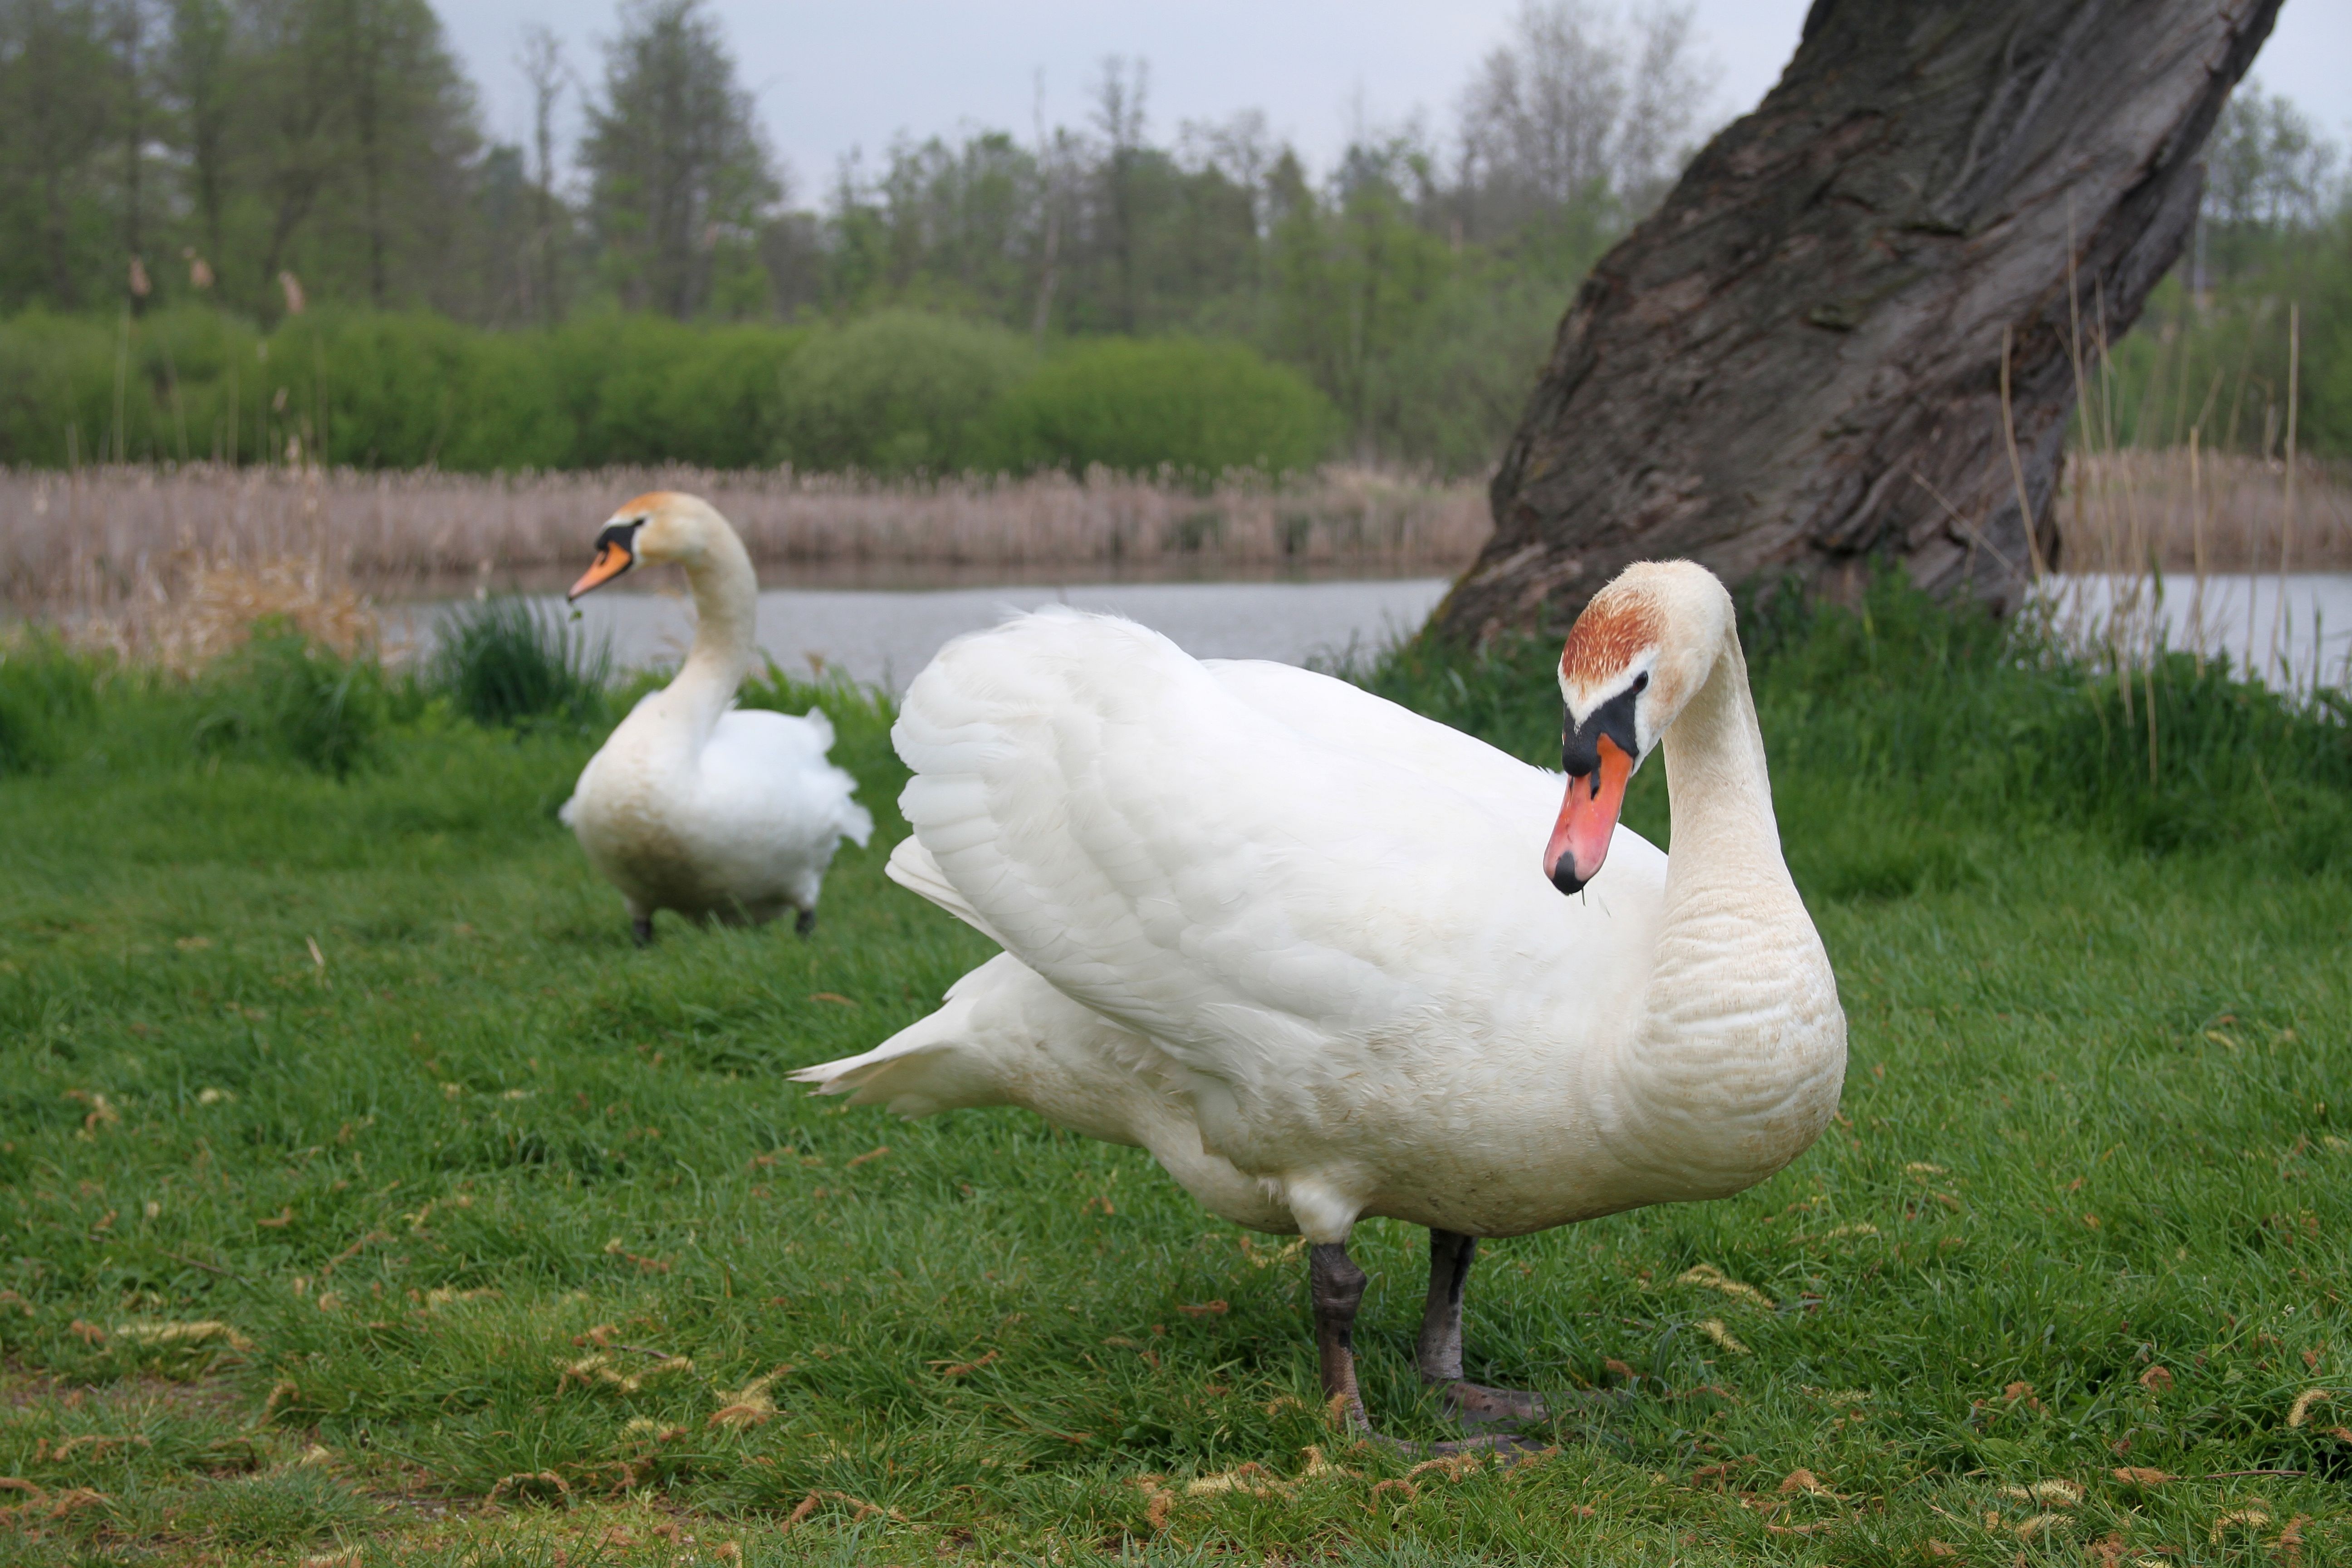
bird, wing, white, wildlife, beak, fowl, fauna, birds, swan, duck, swans, goose, vertebrate, waterfowl, water bird, ducks geese and swans